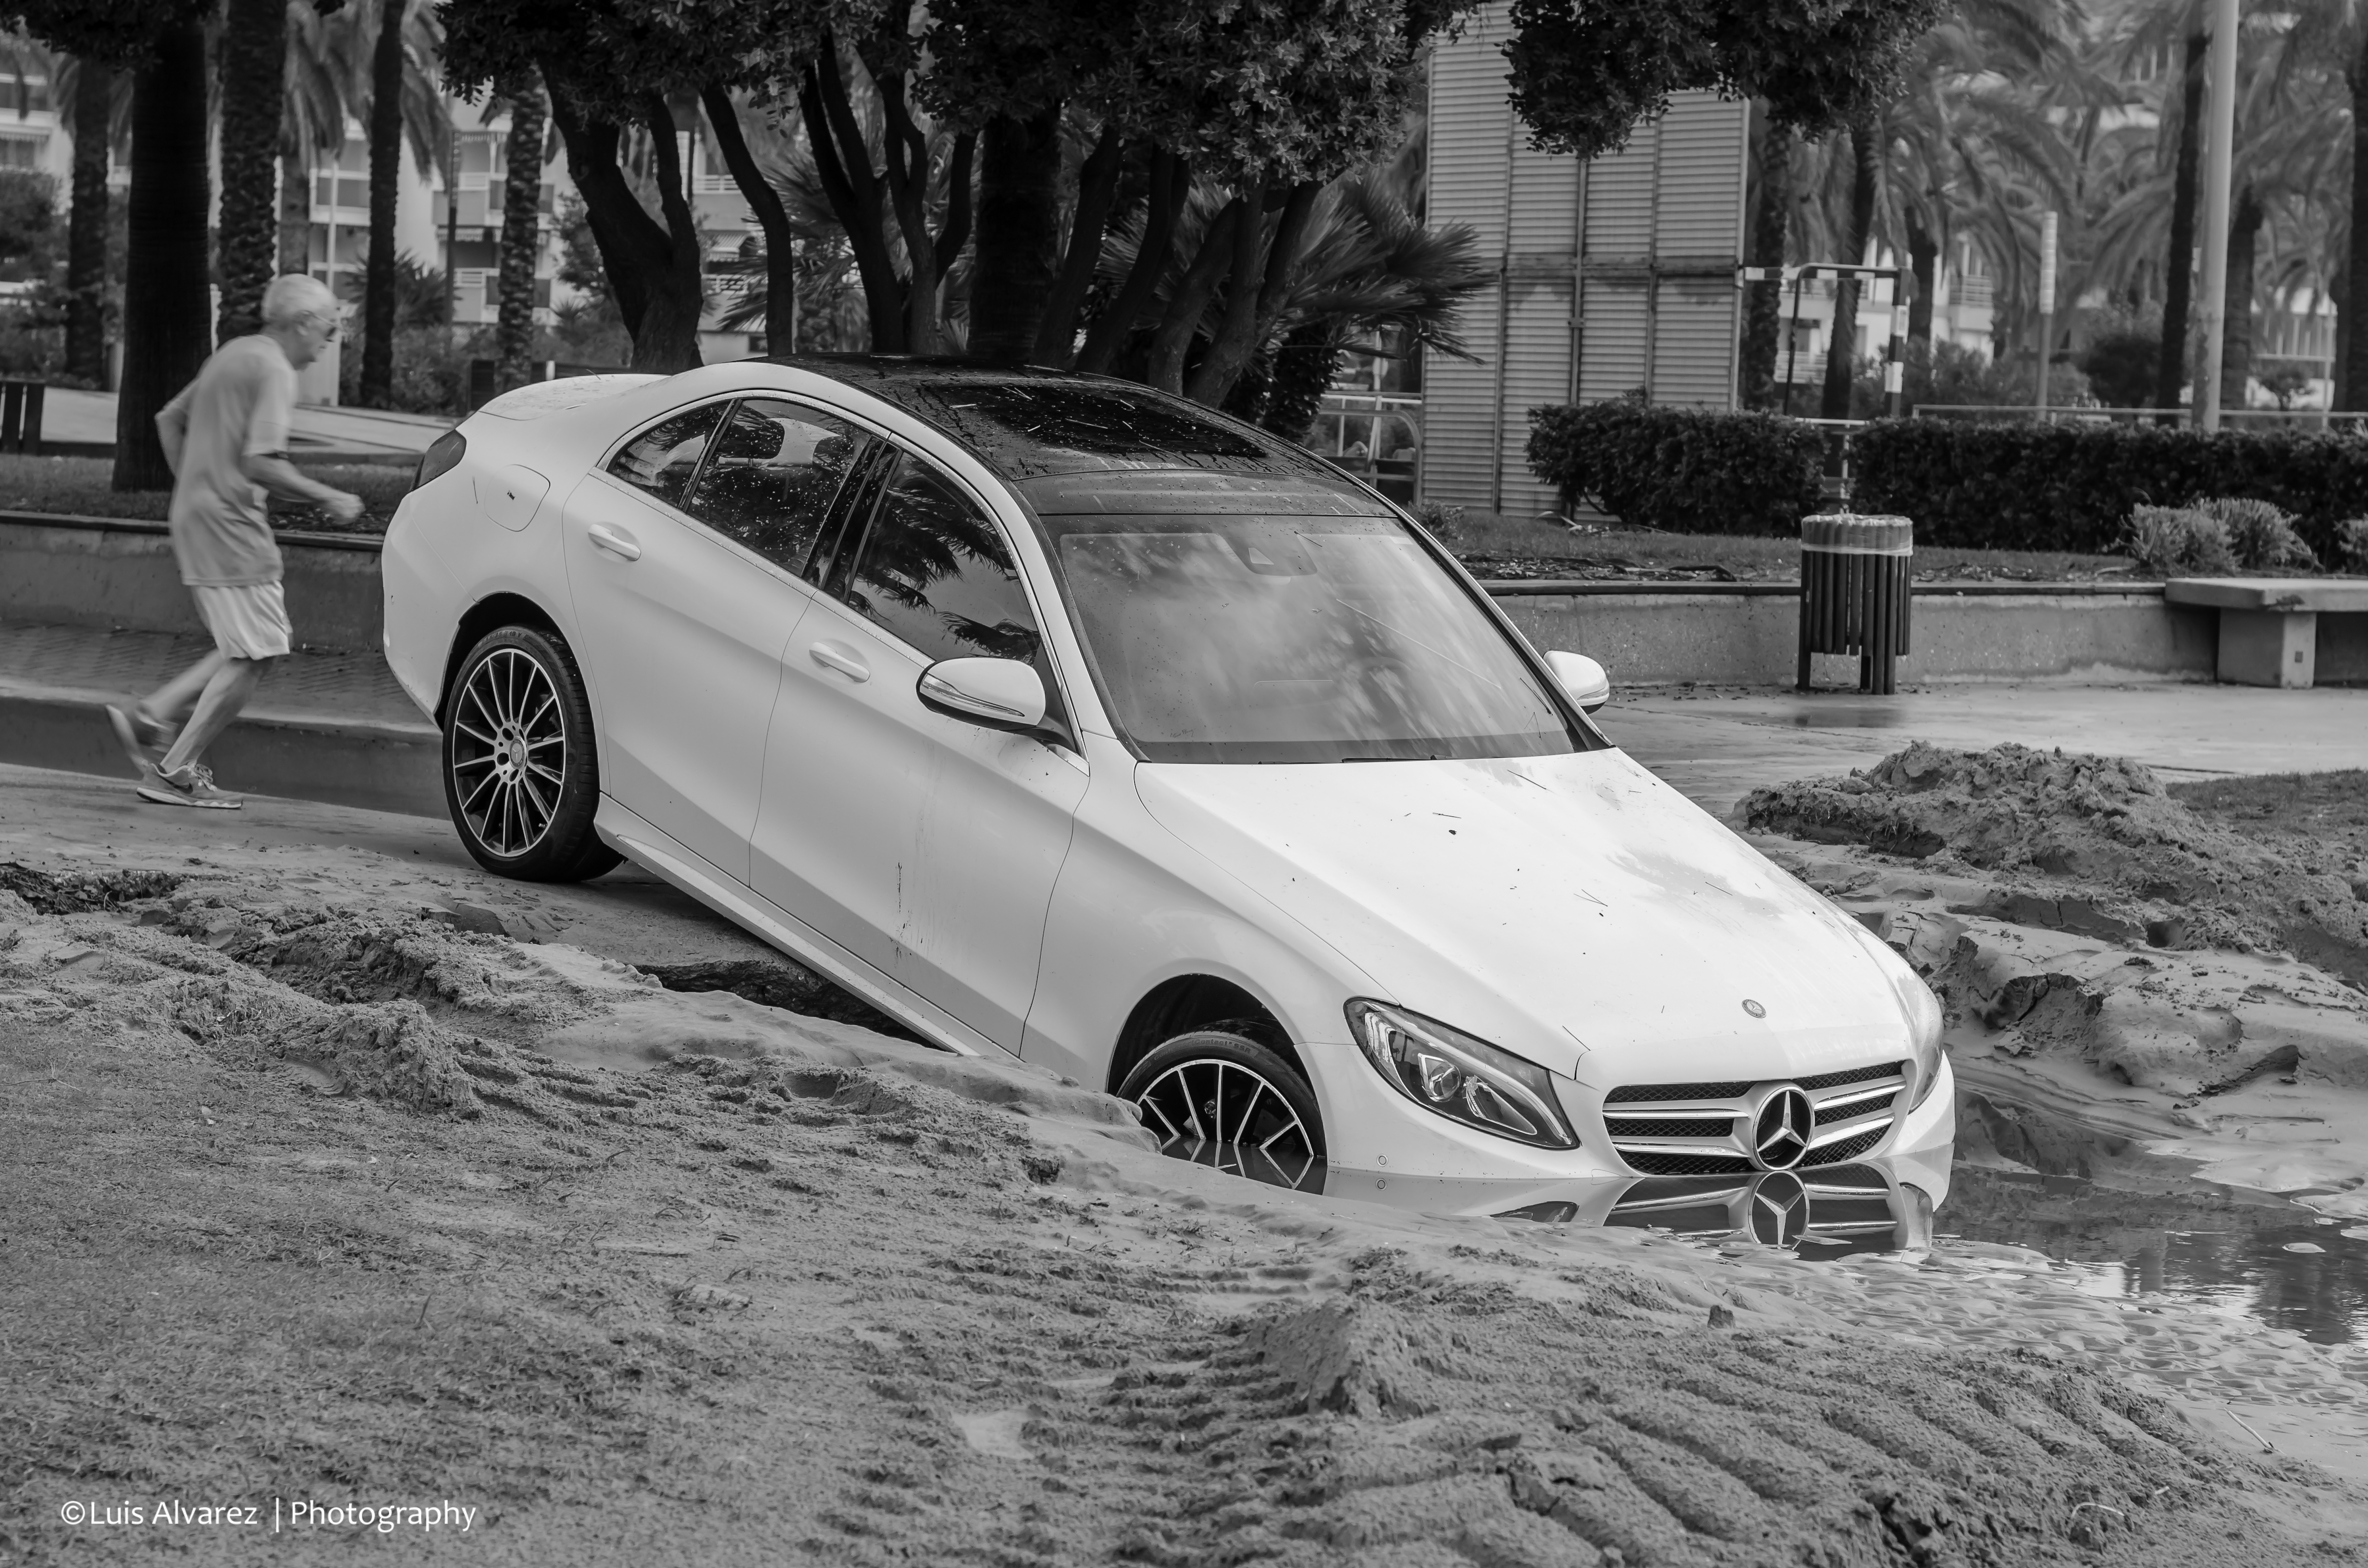
beach, black and white, street, car, wheel, driving, portrait, vehicle, nikon, monochrome, sports car, streetphotography, bw, candid, 50mm, mercedesbenz, sedan, accident, d7000, mercedes benz, salou, sportcar, land vehicle, monochrome photography, automobile make, automotive design, luxury vehicle, executive car